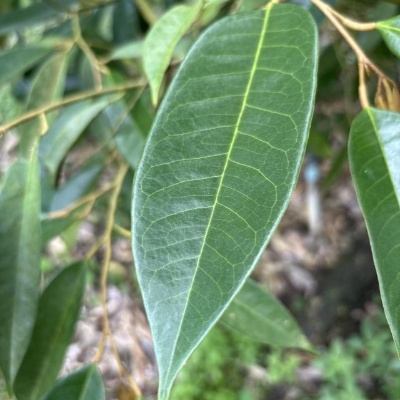
Label: Leaf_Healthy